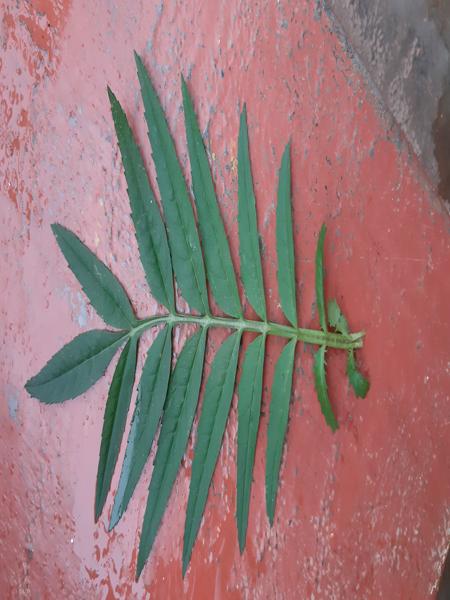
Plant: Marigold